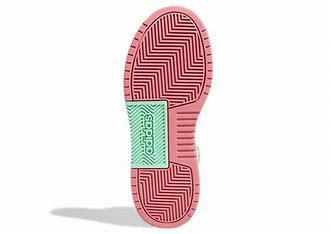
Brand: adidas
Model: NEO Entrap Skate